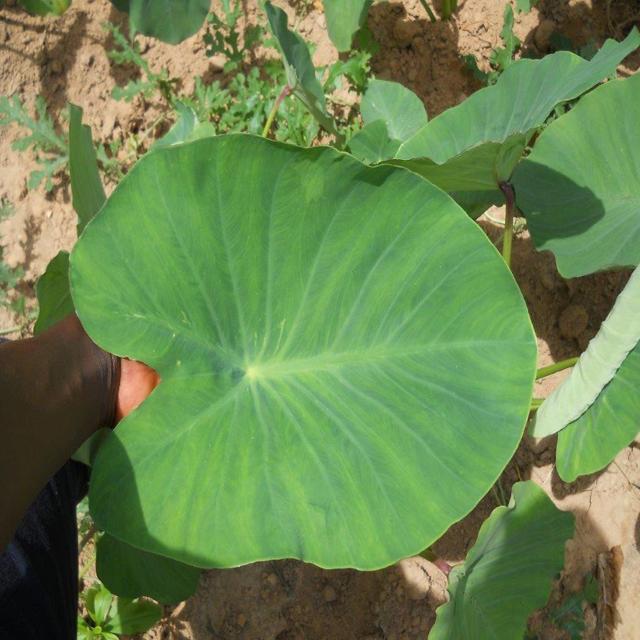
Label: Healthy